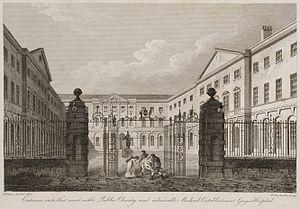
Le Guy's Hospital est un grand hôpital du NHS situé dans l'arrondissement de Southwark immédiatement au sud de la Cité de Londres près du London Bridge.
Henry Stephens, est un médecin, chirurgien, chimiste, écrivain, poète, inventeur et entrepreneur. À la faculté de médecine de Londres, il partage un appartement avec son ami le poète John Keats. Il écrit des traités sur la hernie et le choléra, et mené des expériences pour améliorer les encres d'écriture et les teintures de bois.
John Keats /dʒɒn ˈkiːts/, né à Londres le 31 octobre 1795 et mort à Rome le 23 février 1821, est un poète britannique considéré comme un romantique de la deuxième génération, celle de Lord Byron et de Percy Bysshe Shelley. Il commence à être publié en 1817, soit quatre années avant sa mort de la phtisie, à vingt-cinq ans.
James Elmes était un architecte anglais, ingénieur civil et écrivain sur les arts.
William Woolnoth est un graveur britannique.